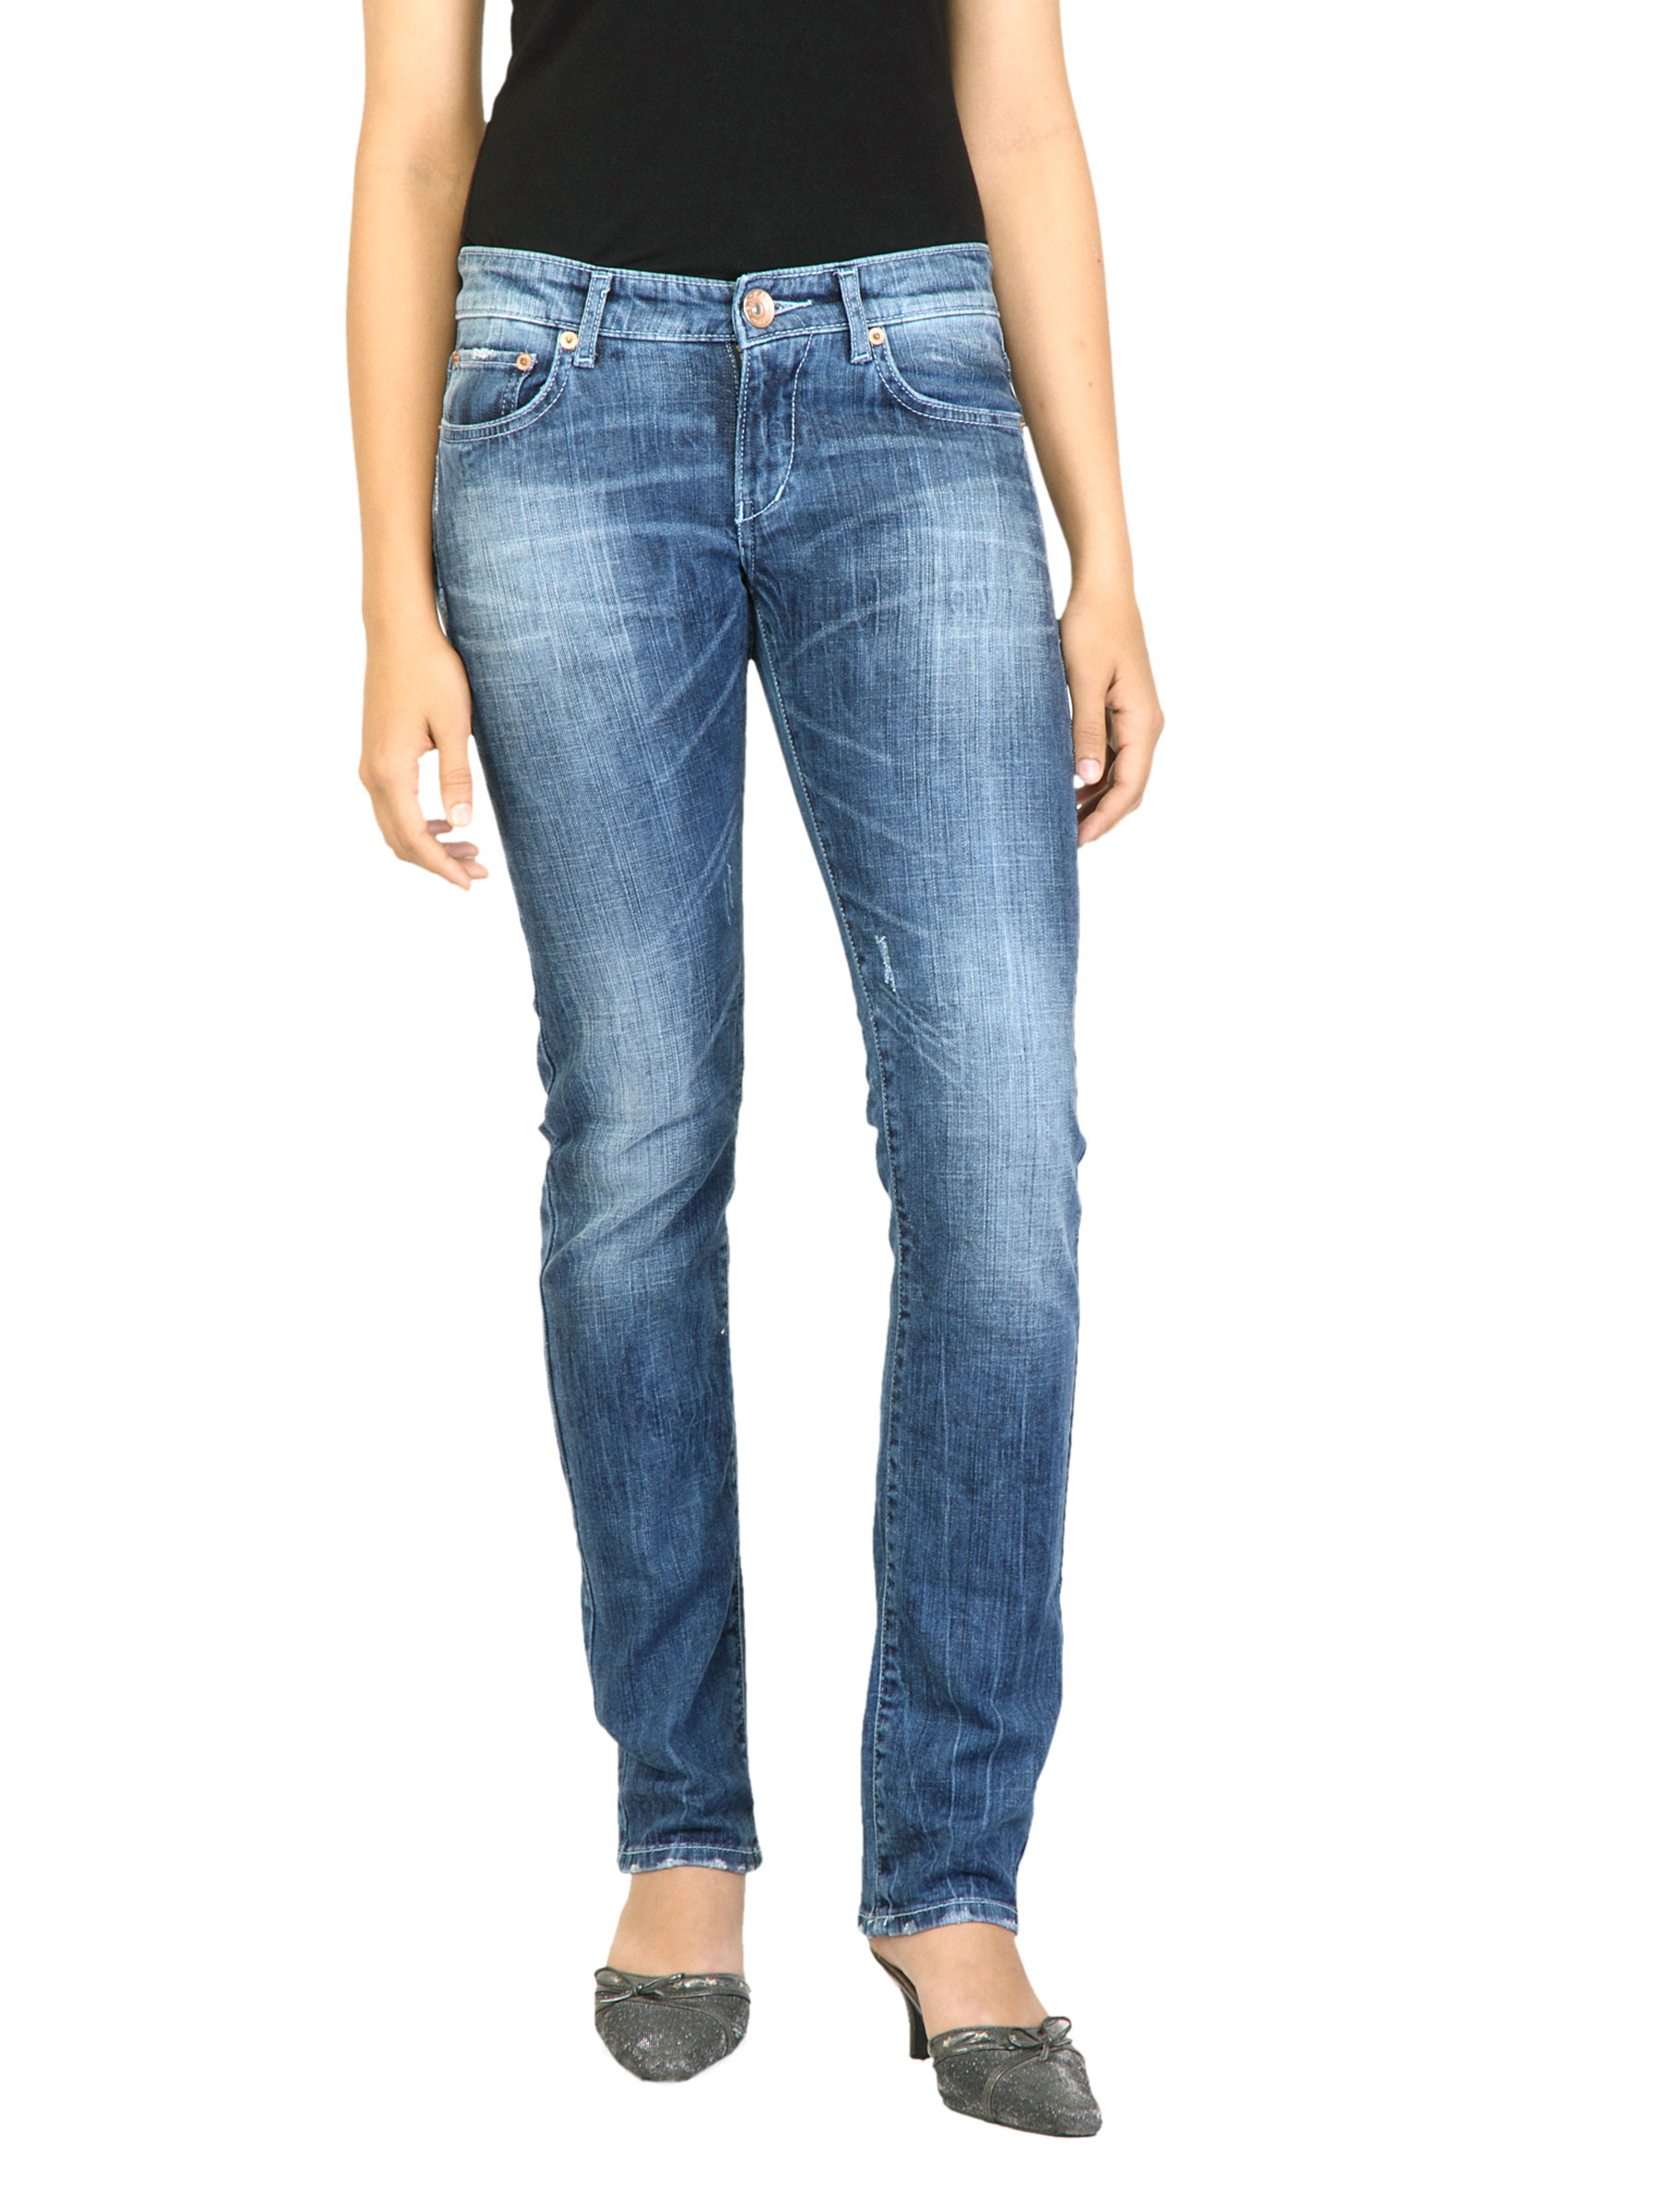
Spykar Women Washed Blue Jeans
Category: Apparel / Bottomwear / Jeans
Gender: Women
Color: Blue
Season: Fall 2011
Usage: Casual